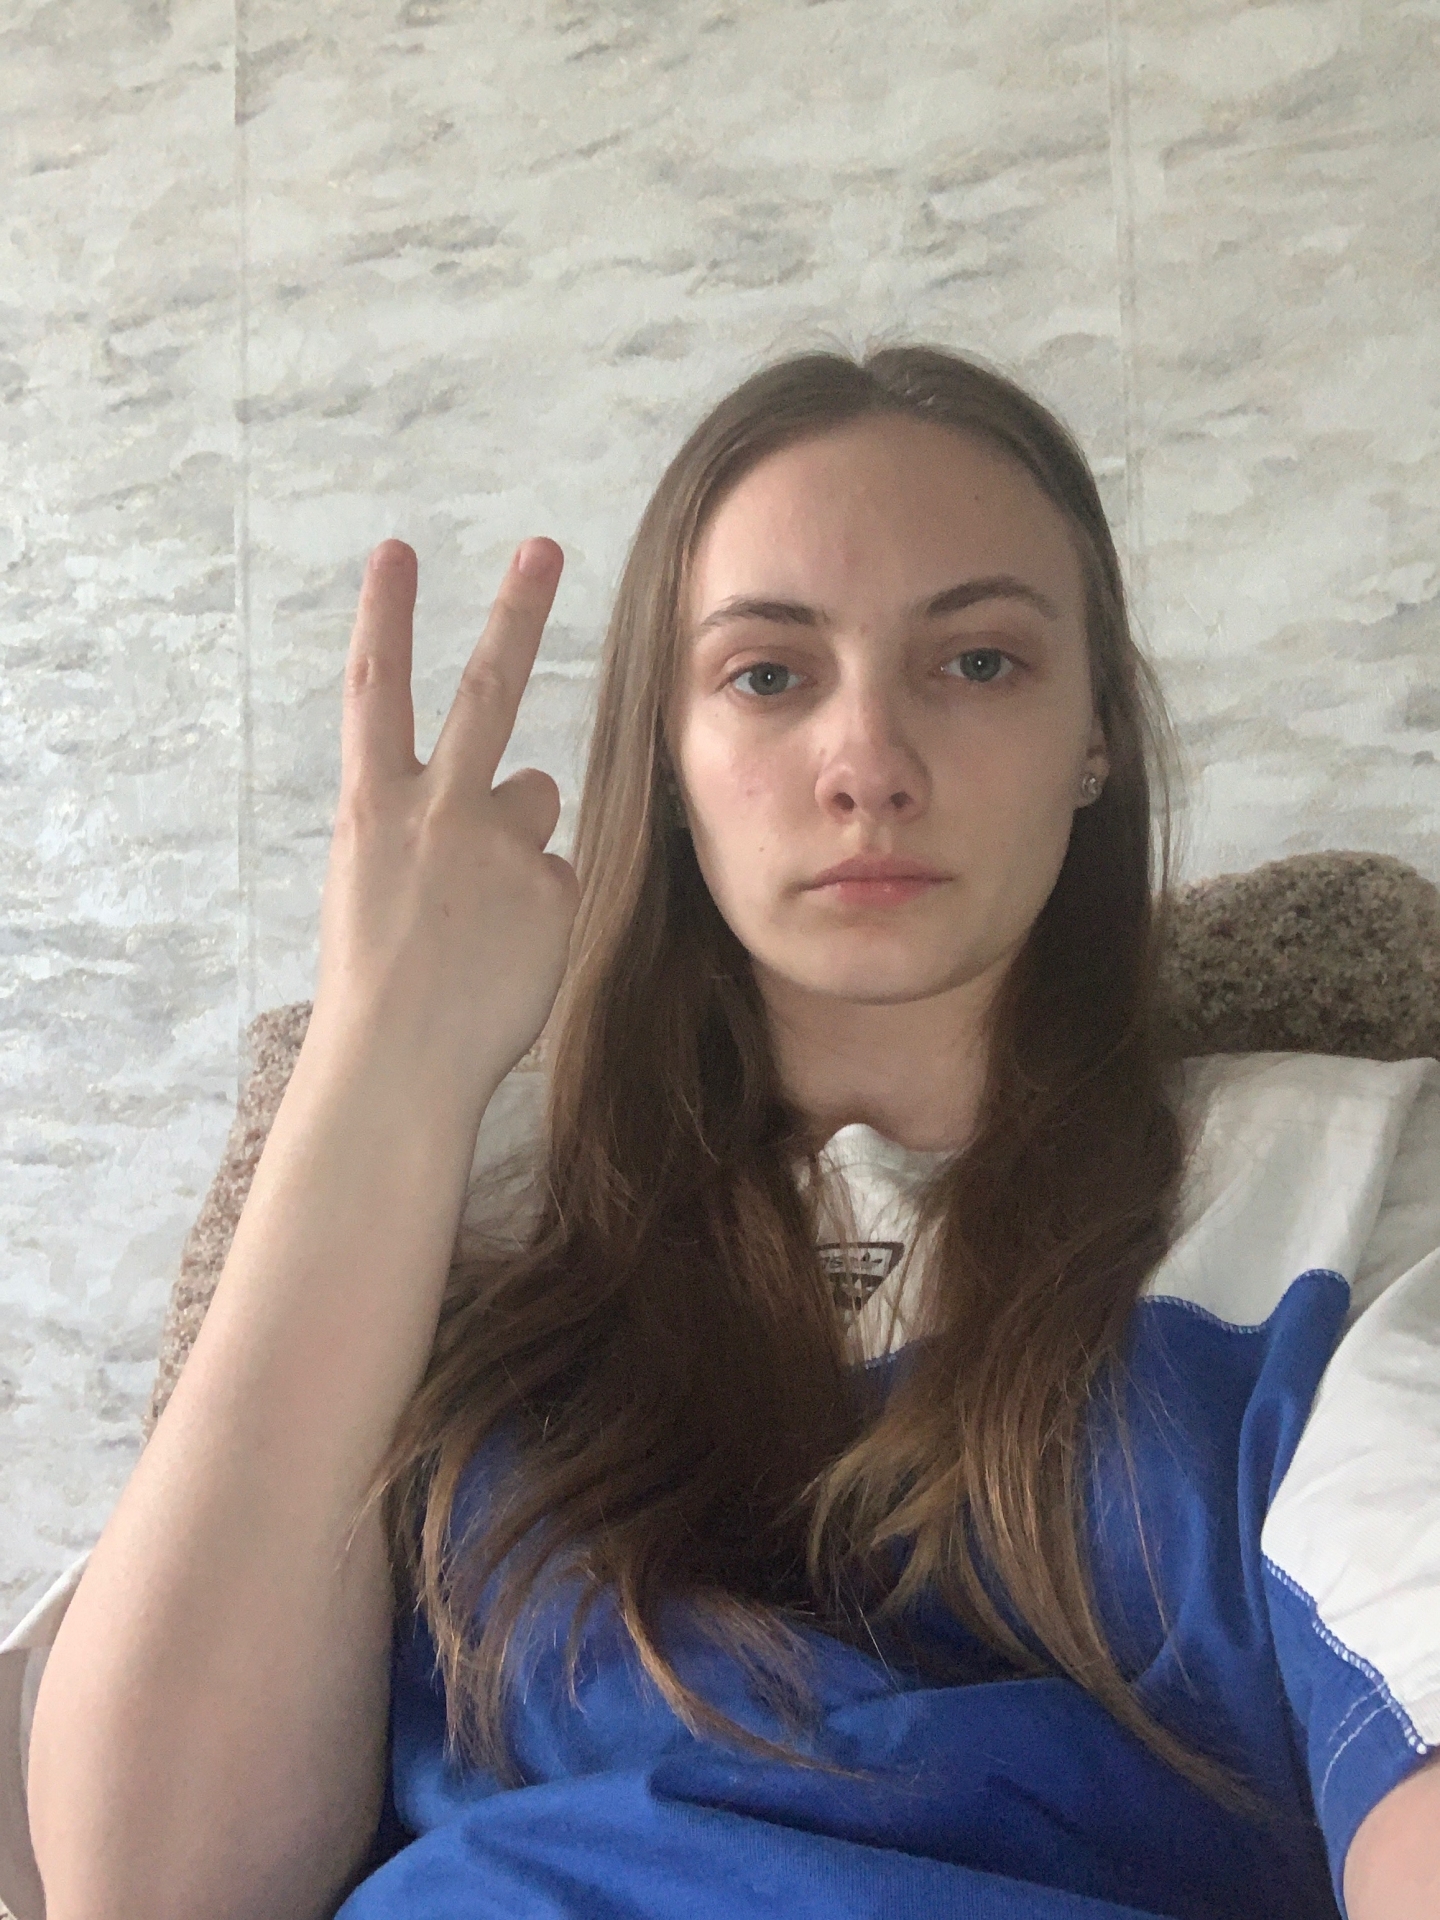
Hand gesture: peace_inverted